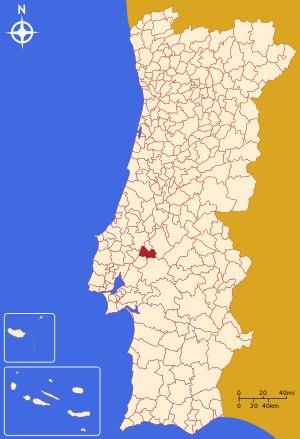
Almeirim est une ville située au centre-est du Portugal, dans le district de Santarém.